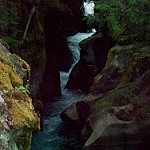
Label: glacier